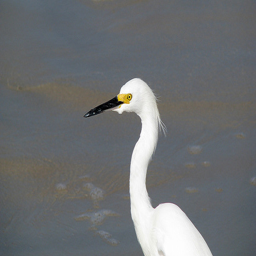
A white swan standing on a lake next to small waves.
A white bird with a long black peak standing near the ocean.
Head and shoulders shot of a white heron
The top half of a white bird with a long, black beak.
A photographic portrait of an elegant white egret.